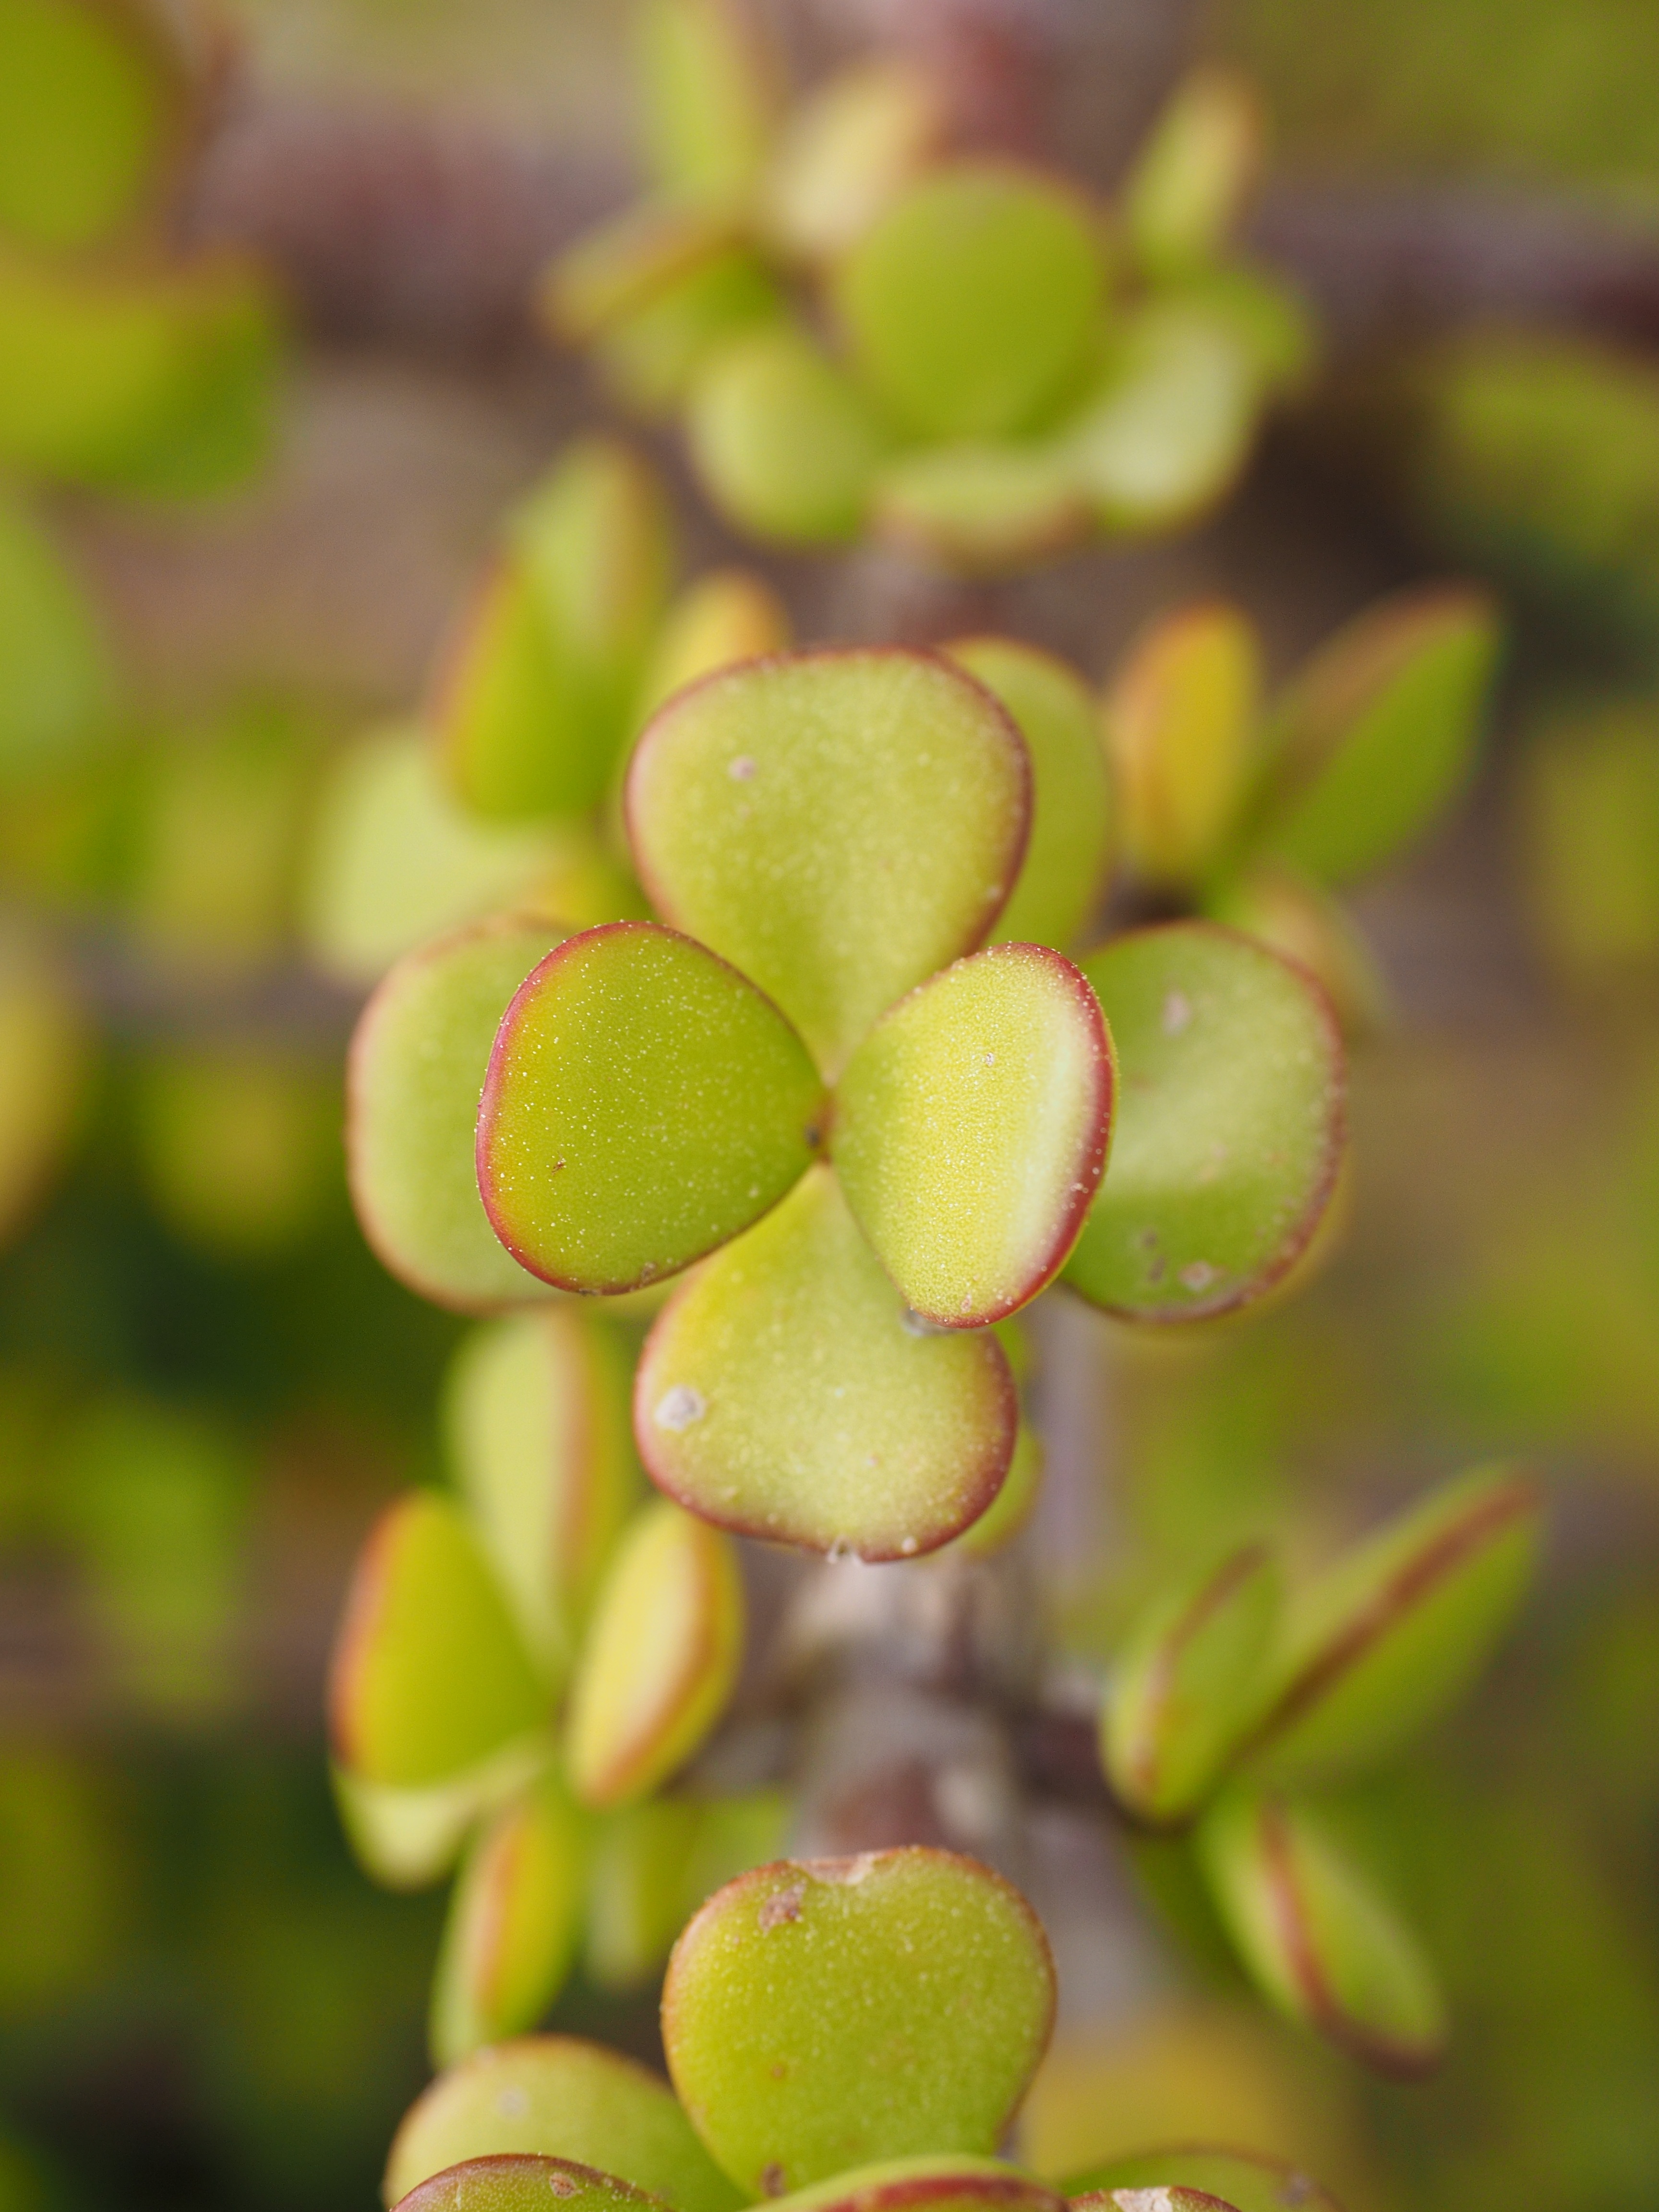
tree, branch, plant, fruit, leaf, flower, bush, green, produce, small, botany, succulent, yellow, flora, leaves, shrub, branches, shiny, bud, thick, macro photography, ornamental plant, meaty, flowering plant, bi color, b umchen, leaflets, unranked, money tree, red border, cripple tree, bacon tree, penny tree, portulaceaceae, portulakgewaechs, red change, portulacaria afra variegata, portulacaria afra, strauchportulak, portulakarie, jade tree, empire branches, wild branches, didiereaceae, carnation like, covered more slowly, elephant tree, land plant